Jola people

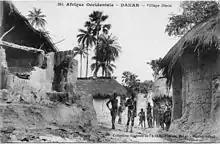
Jola village

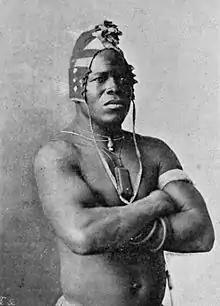
Diola (circa 1902)

Unlike most ethnic groups of the Senegambian region, the Jola do not have a caste system of Jewelers griots, slaves, nobility, leather workers, etc. Their communities are based on extended clan settlements normally large enough to be given independent names, including the Jola Karon, Jola Mlomp, Jola Elinnkin, Jola Caginol, Jola Huluf, Jola Jamat, Jola Joheyt, Jola Bayot, Jola Brin, Jola Seleky, Jola Kabrouse, Jola Jiwat, and Jola Foni. Jolas are also able herbal medicine practitioners. Their high adaptation to nature and the environment allowed them to be able to create a civilisation centred on music, natural medicine, and most important of all, rice cultivation, which they do effectively by using a locally made farming tool called the kajando.